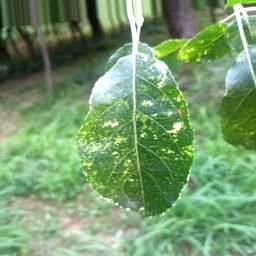
Label: Apple_Mosaic